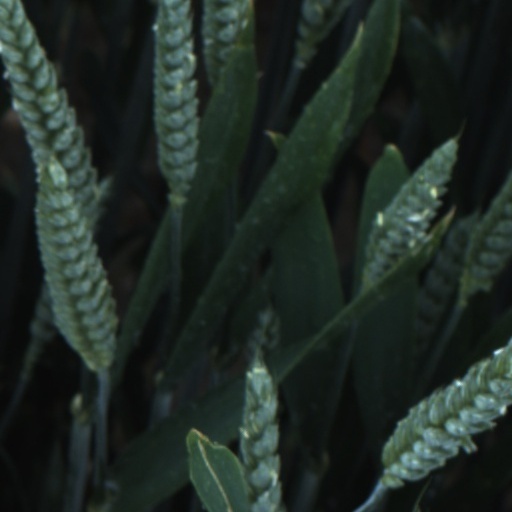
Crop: wheat